Mastizaade

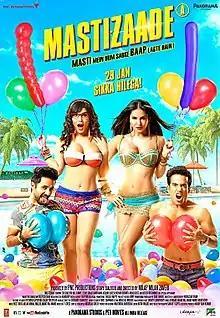
Theatrical release poster

Mastizaade is a 2016 Indian Hindi-language adult comedy film, directed by Milap Milan Zaveri and produced by Pritish Nandy and Rangita Nandy. The film stars Sunny Leone in a dual role alongside Tushar Kapoor and Vir Das in lead roles with Shaad Randhawa, Suresh Menon, Vandita Shrivastava and Vivek Vaswani in supporting roles while Ritesh Deshmukh appeared in a cameo. The film was released worldwide on 29 January 2016.